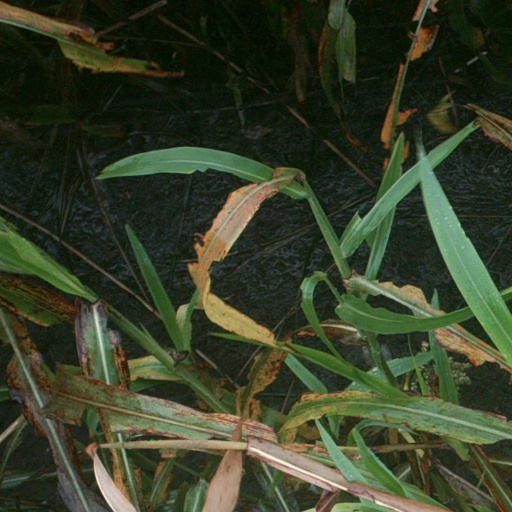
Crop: sorghum